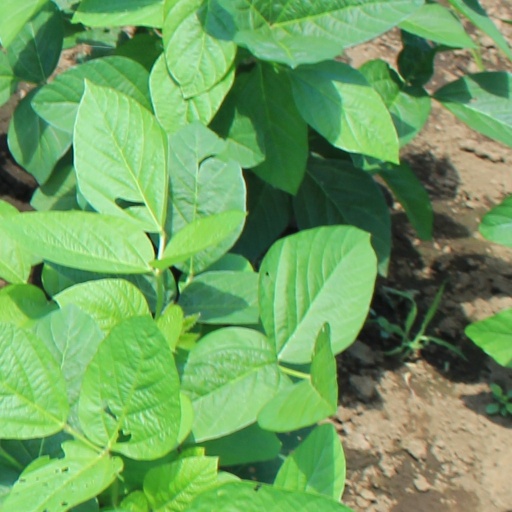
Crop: soybean